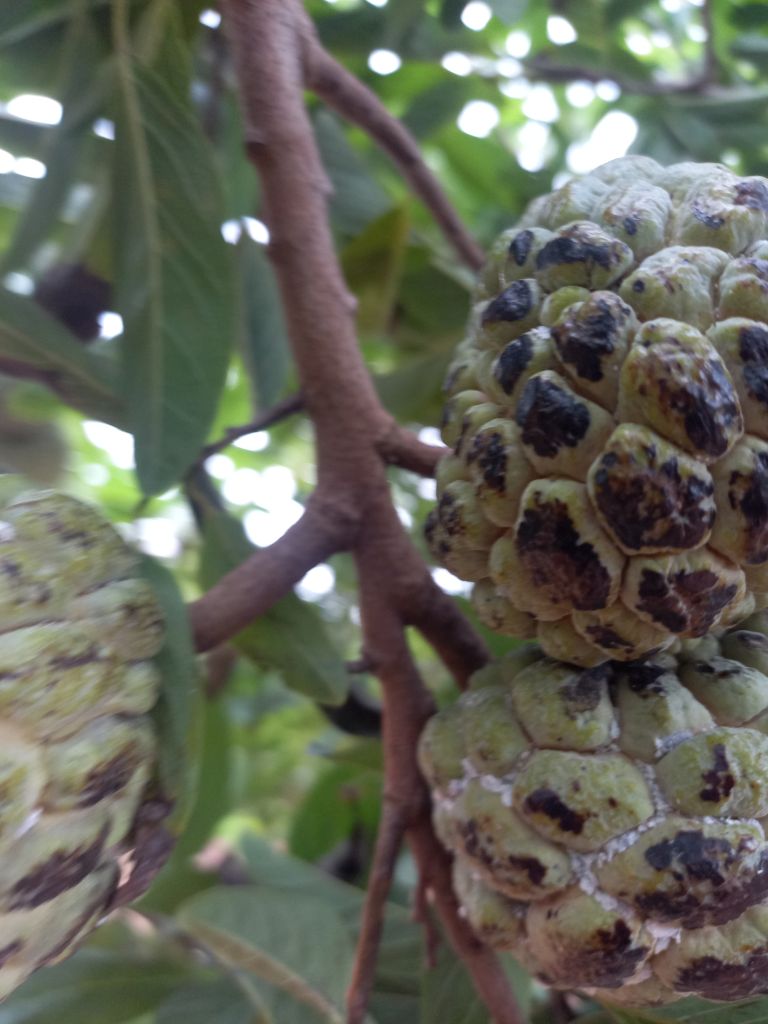
Disease label: Blank Canker